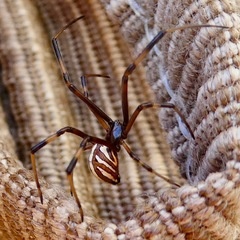
Species: Lactrodectus_hesperus